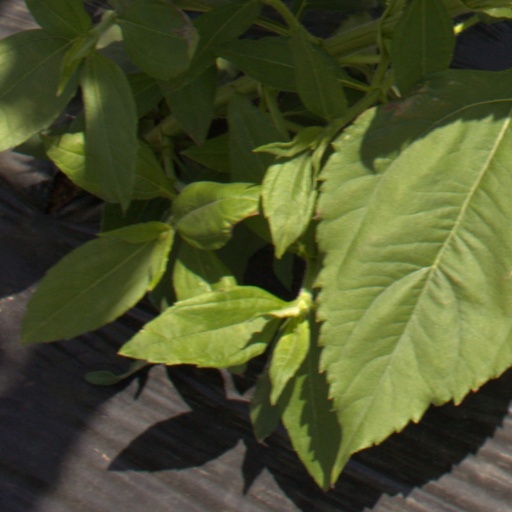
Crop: Jerusalem artichoke